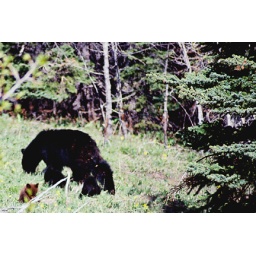
A mama black bear and 3 cubs play in the afternoon sun in Glacier National Park, just across the Canadian border.